Adamites

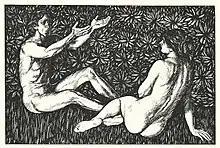
1898 illustration by E. J. Sullivan, heading to "Adamitism", chapter IX of "Sartor Resartus" (1833–34) by Thomas Carlyle

The Adamites, also called Adamians, were adherents of an Early Christian group in North Africa in the 2nd, 3rd, and 4th centuries. They wore no clothing during their religious services. There were later reports of similar sects in Central Europe during the Late Middle Ages.